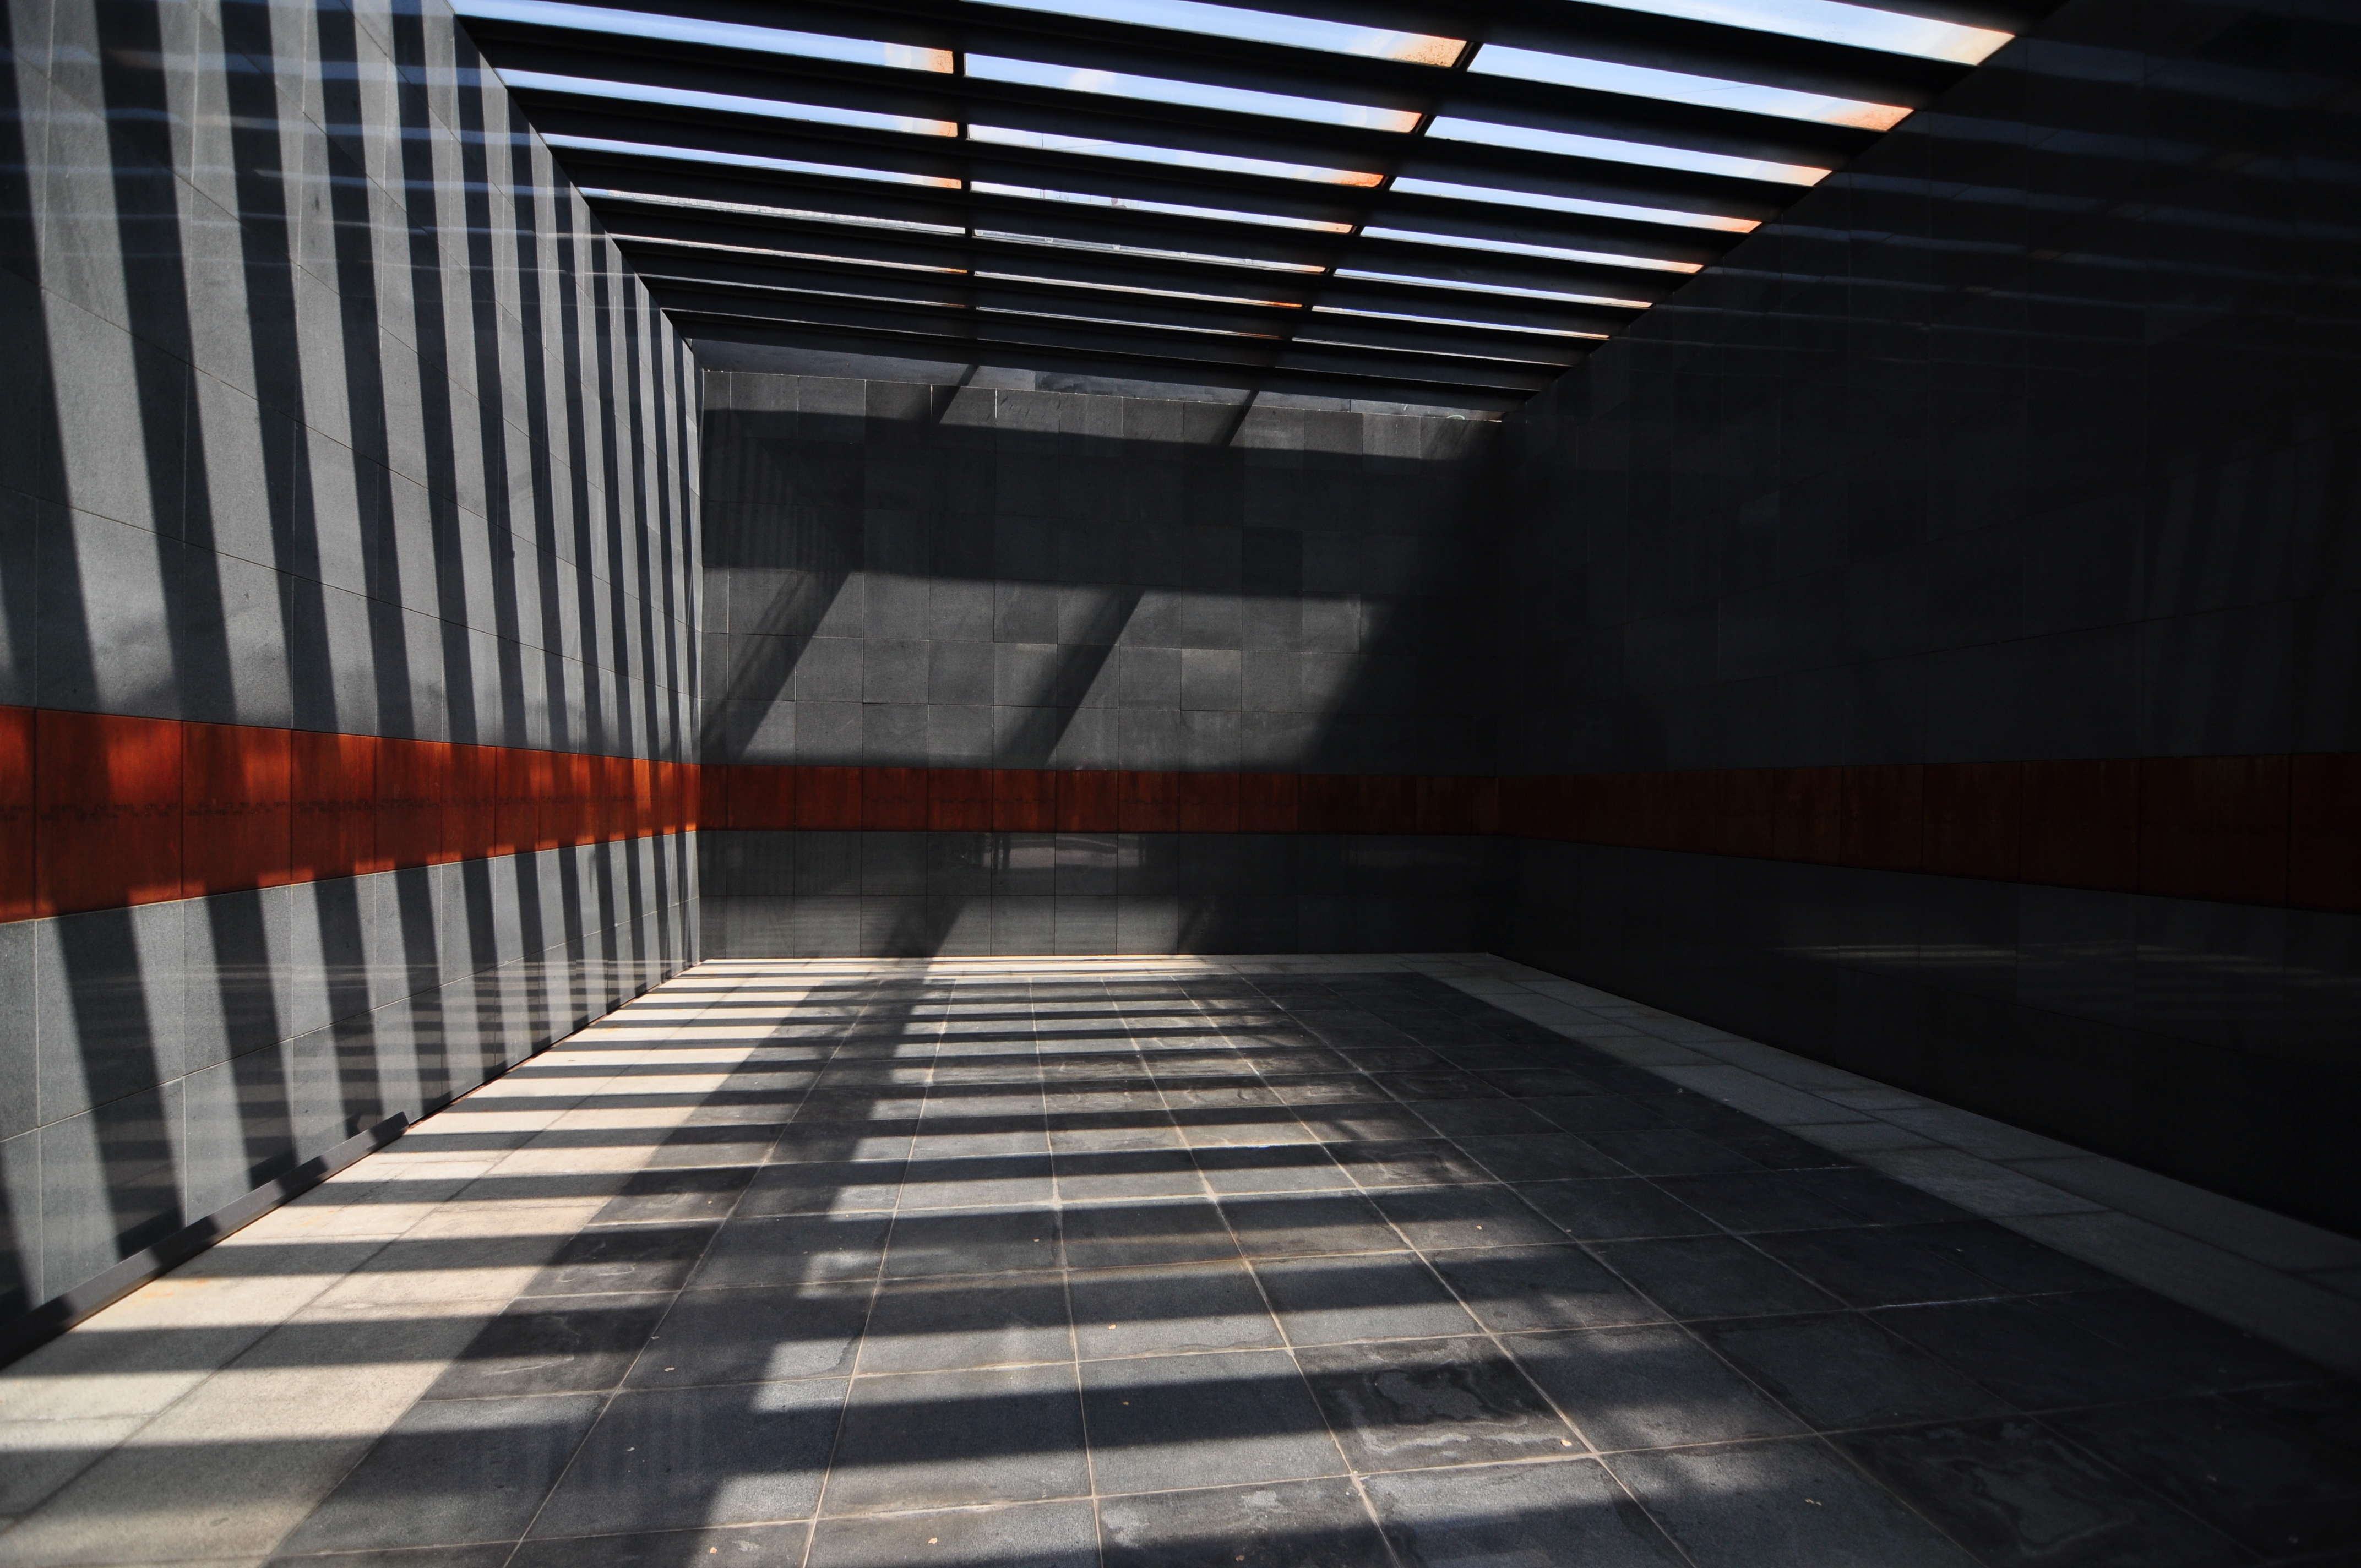
light, architecture, wood, floor, monument, subway, line, memorial, stairs, symmetry, wwii, holocaust, history, romania, bucharest, arhitectura, istorie, bucuresti, worldwarii, jewish, shoah, memorialul, holocaustului